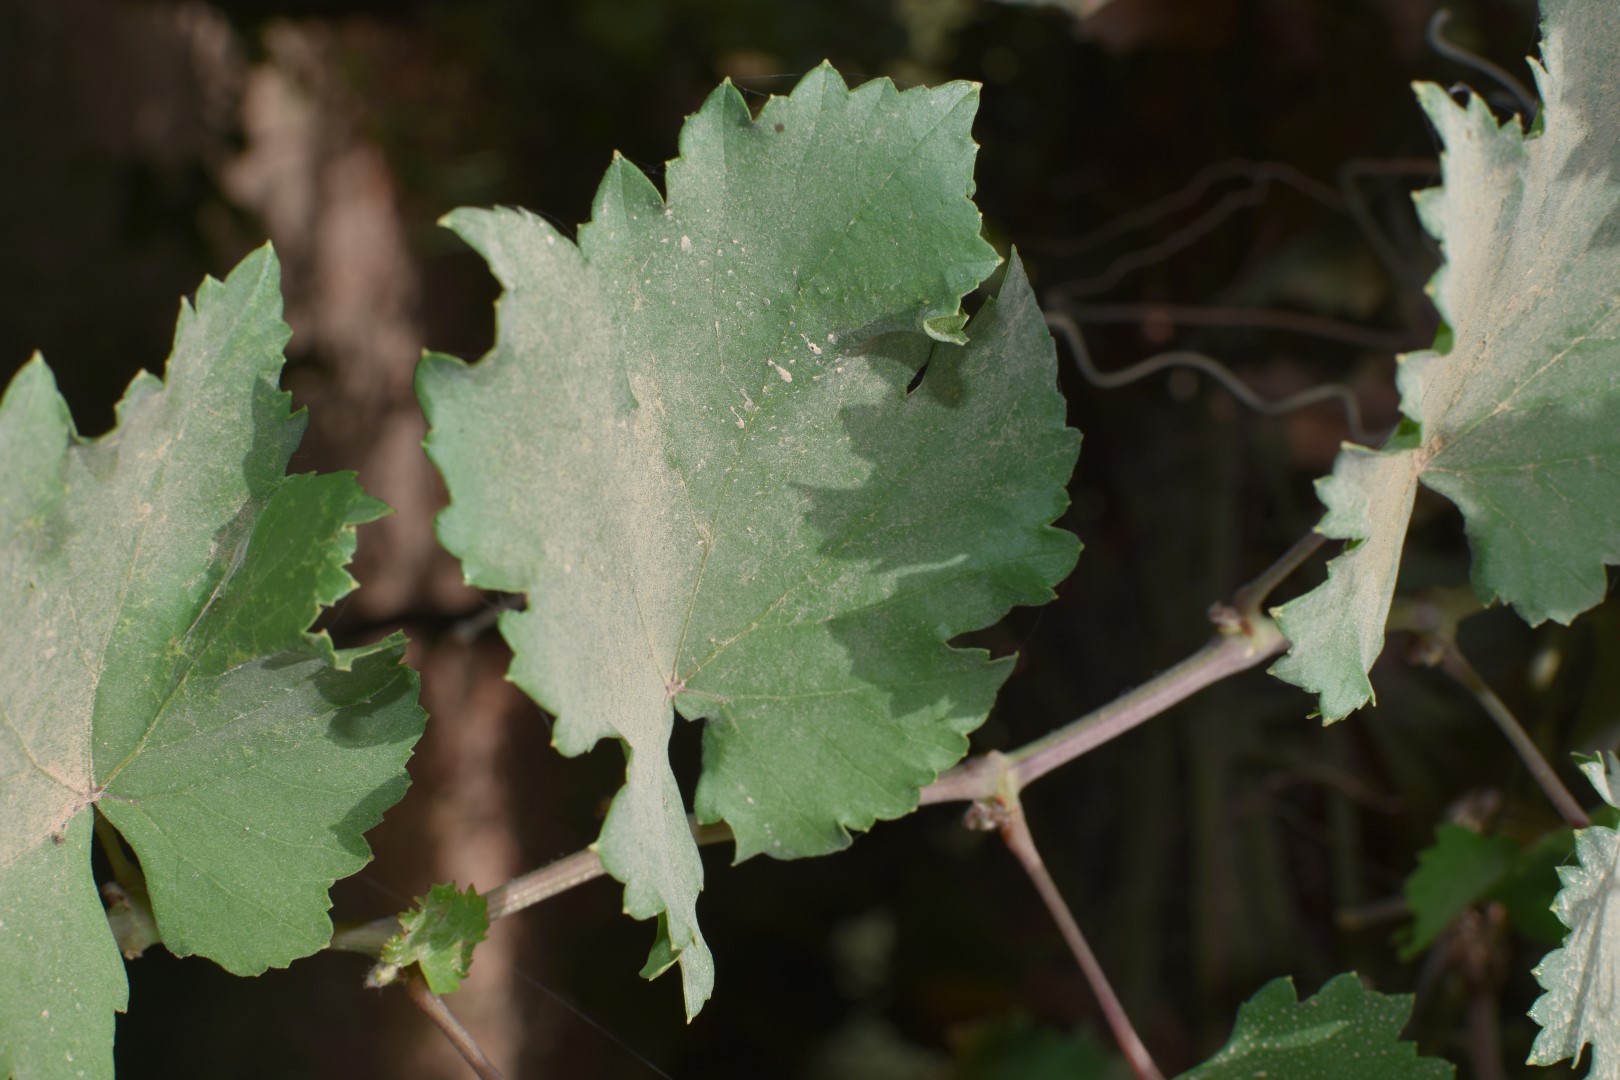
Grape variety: Riasi